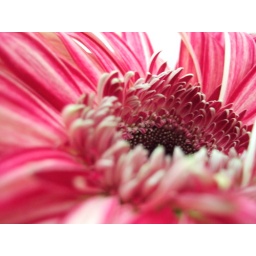
closeup of a stalk of pink gerbera against a white wall.